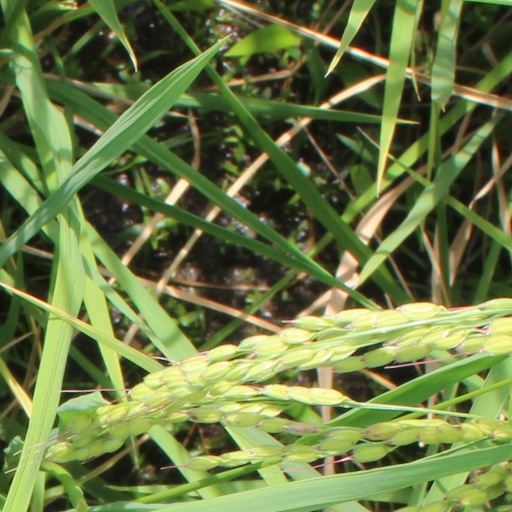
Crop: rice